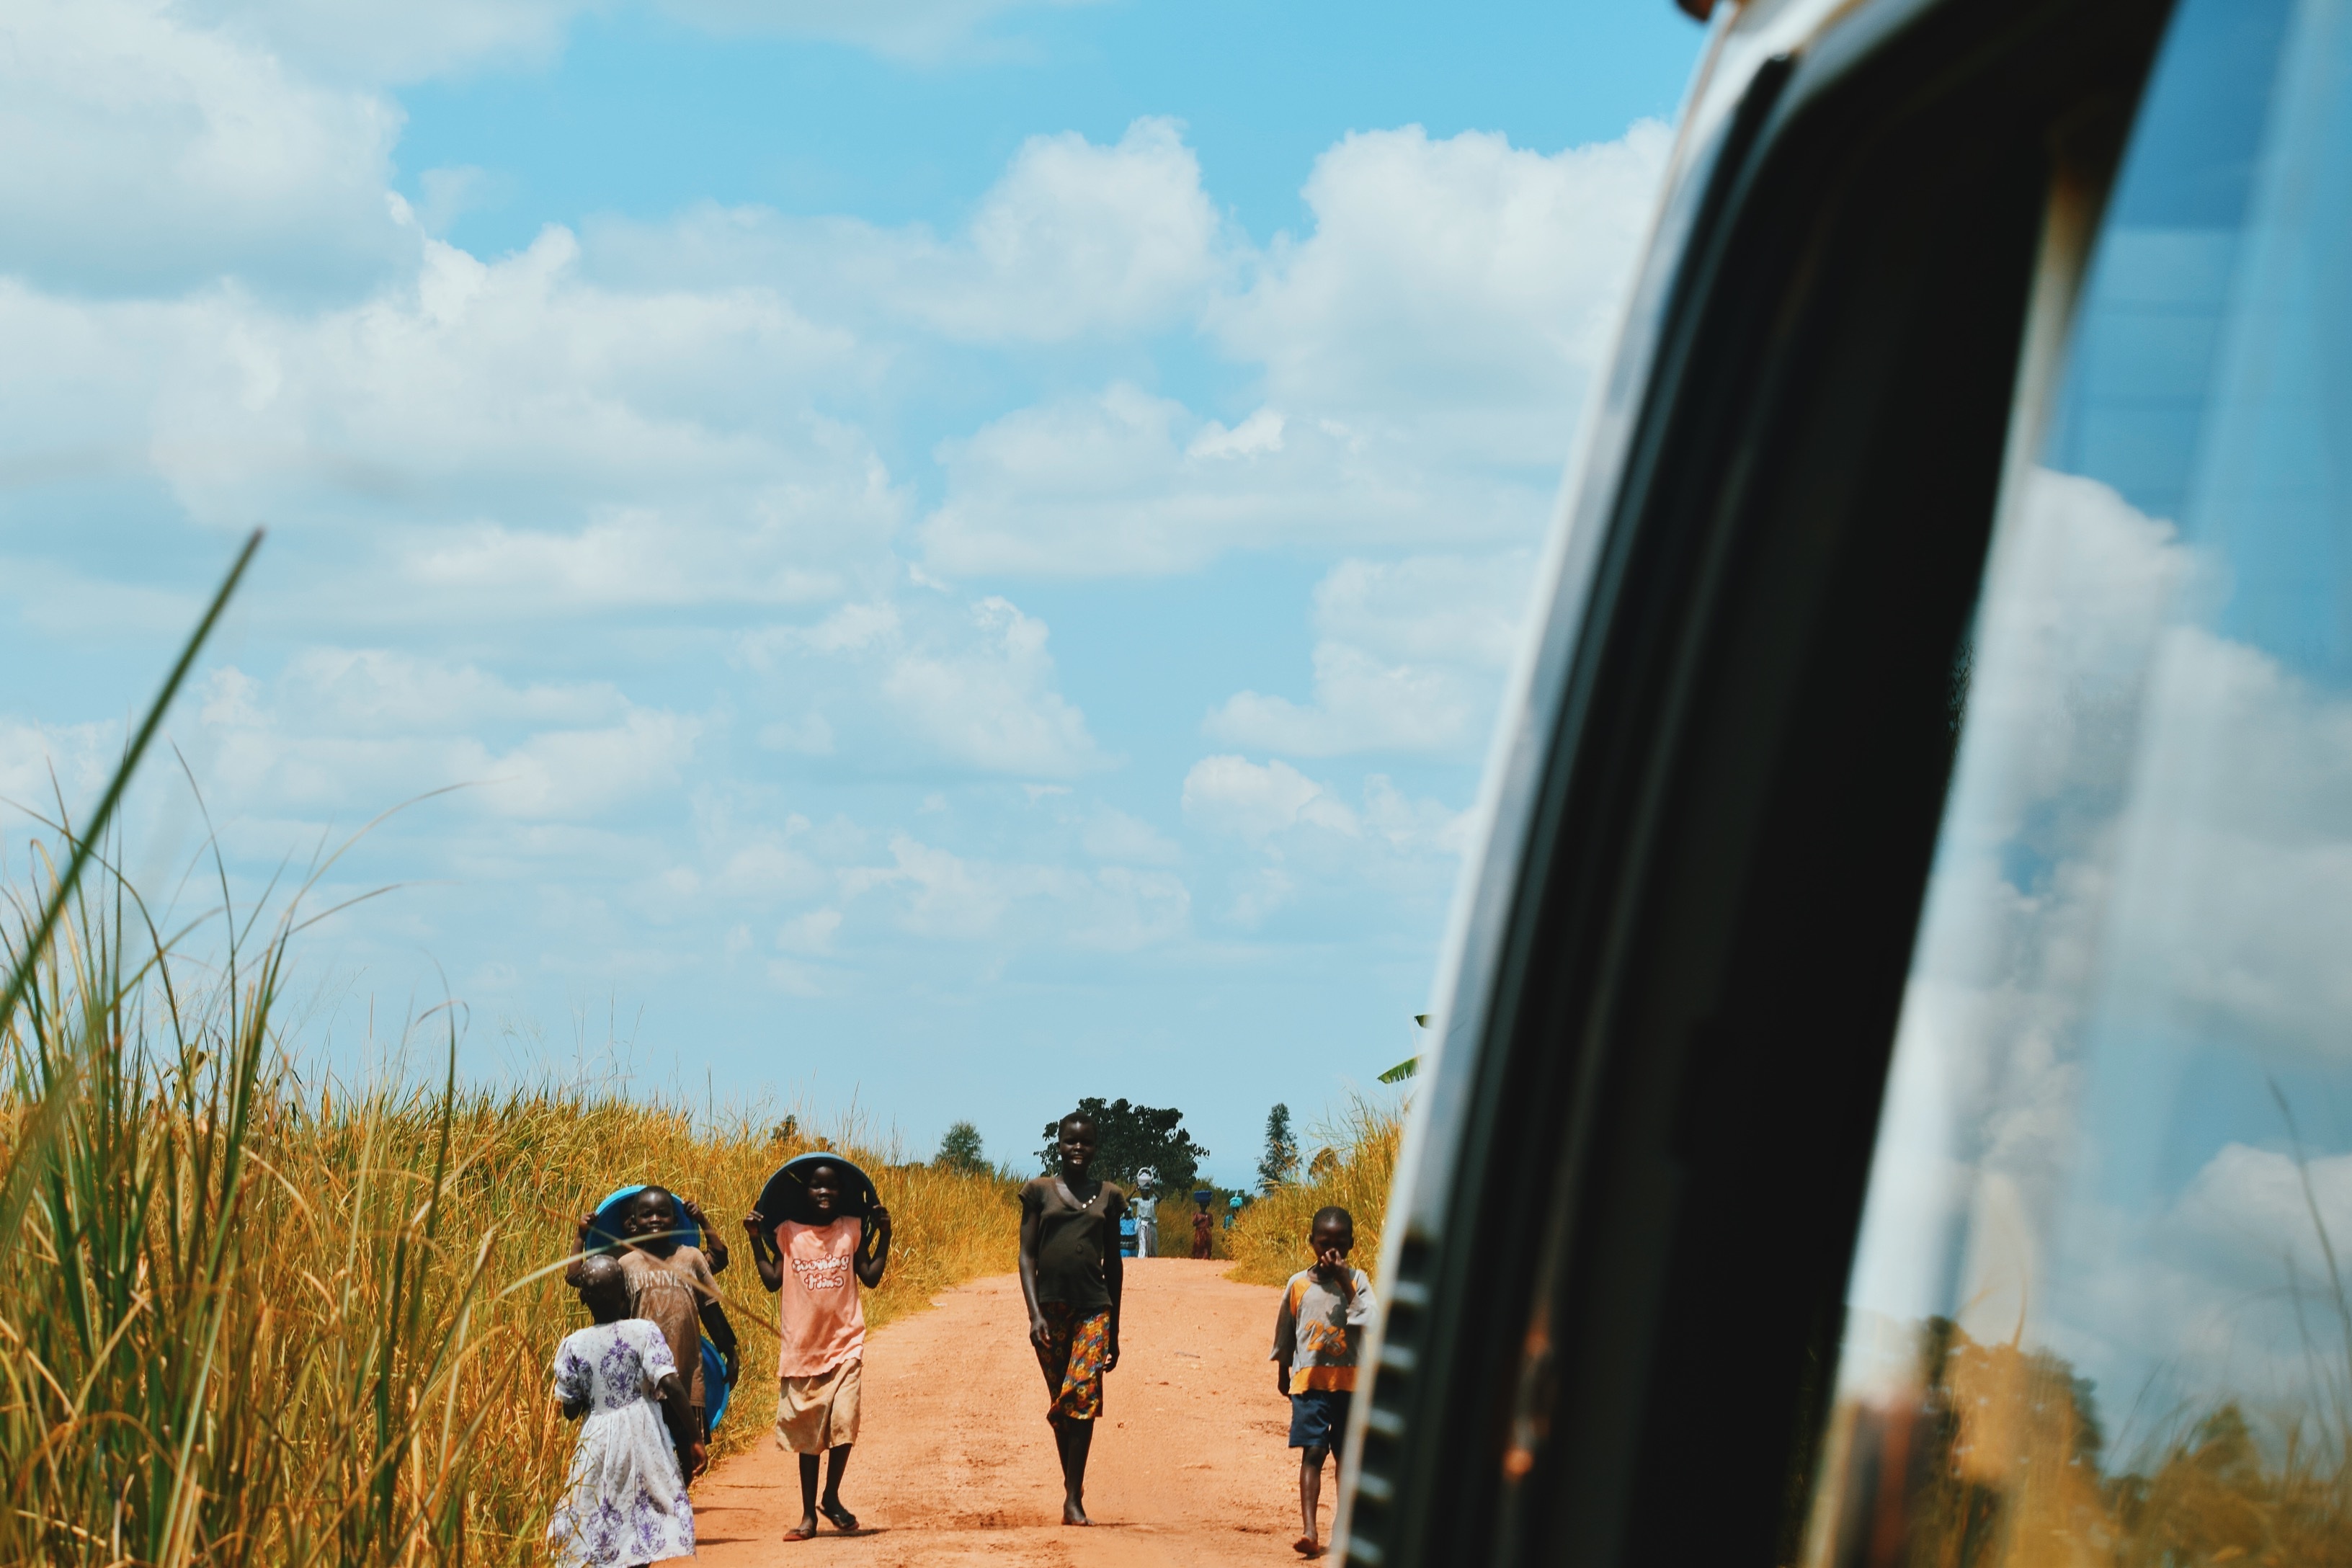
vacation, travel